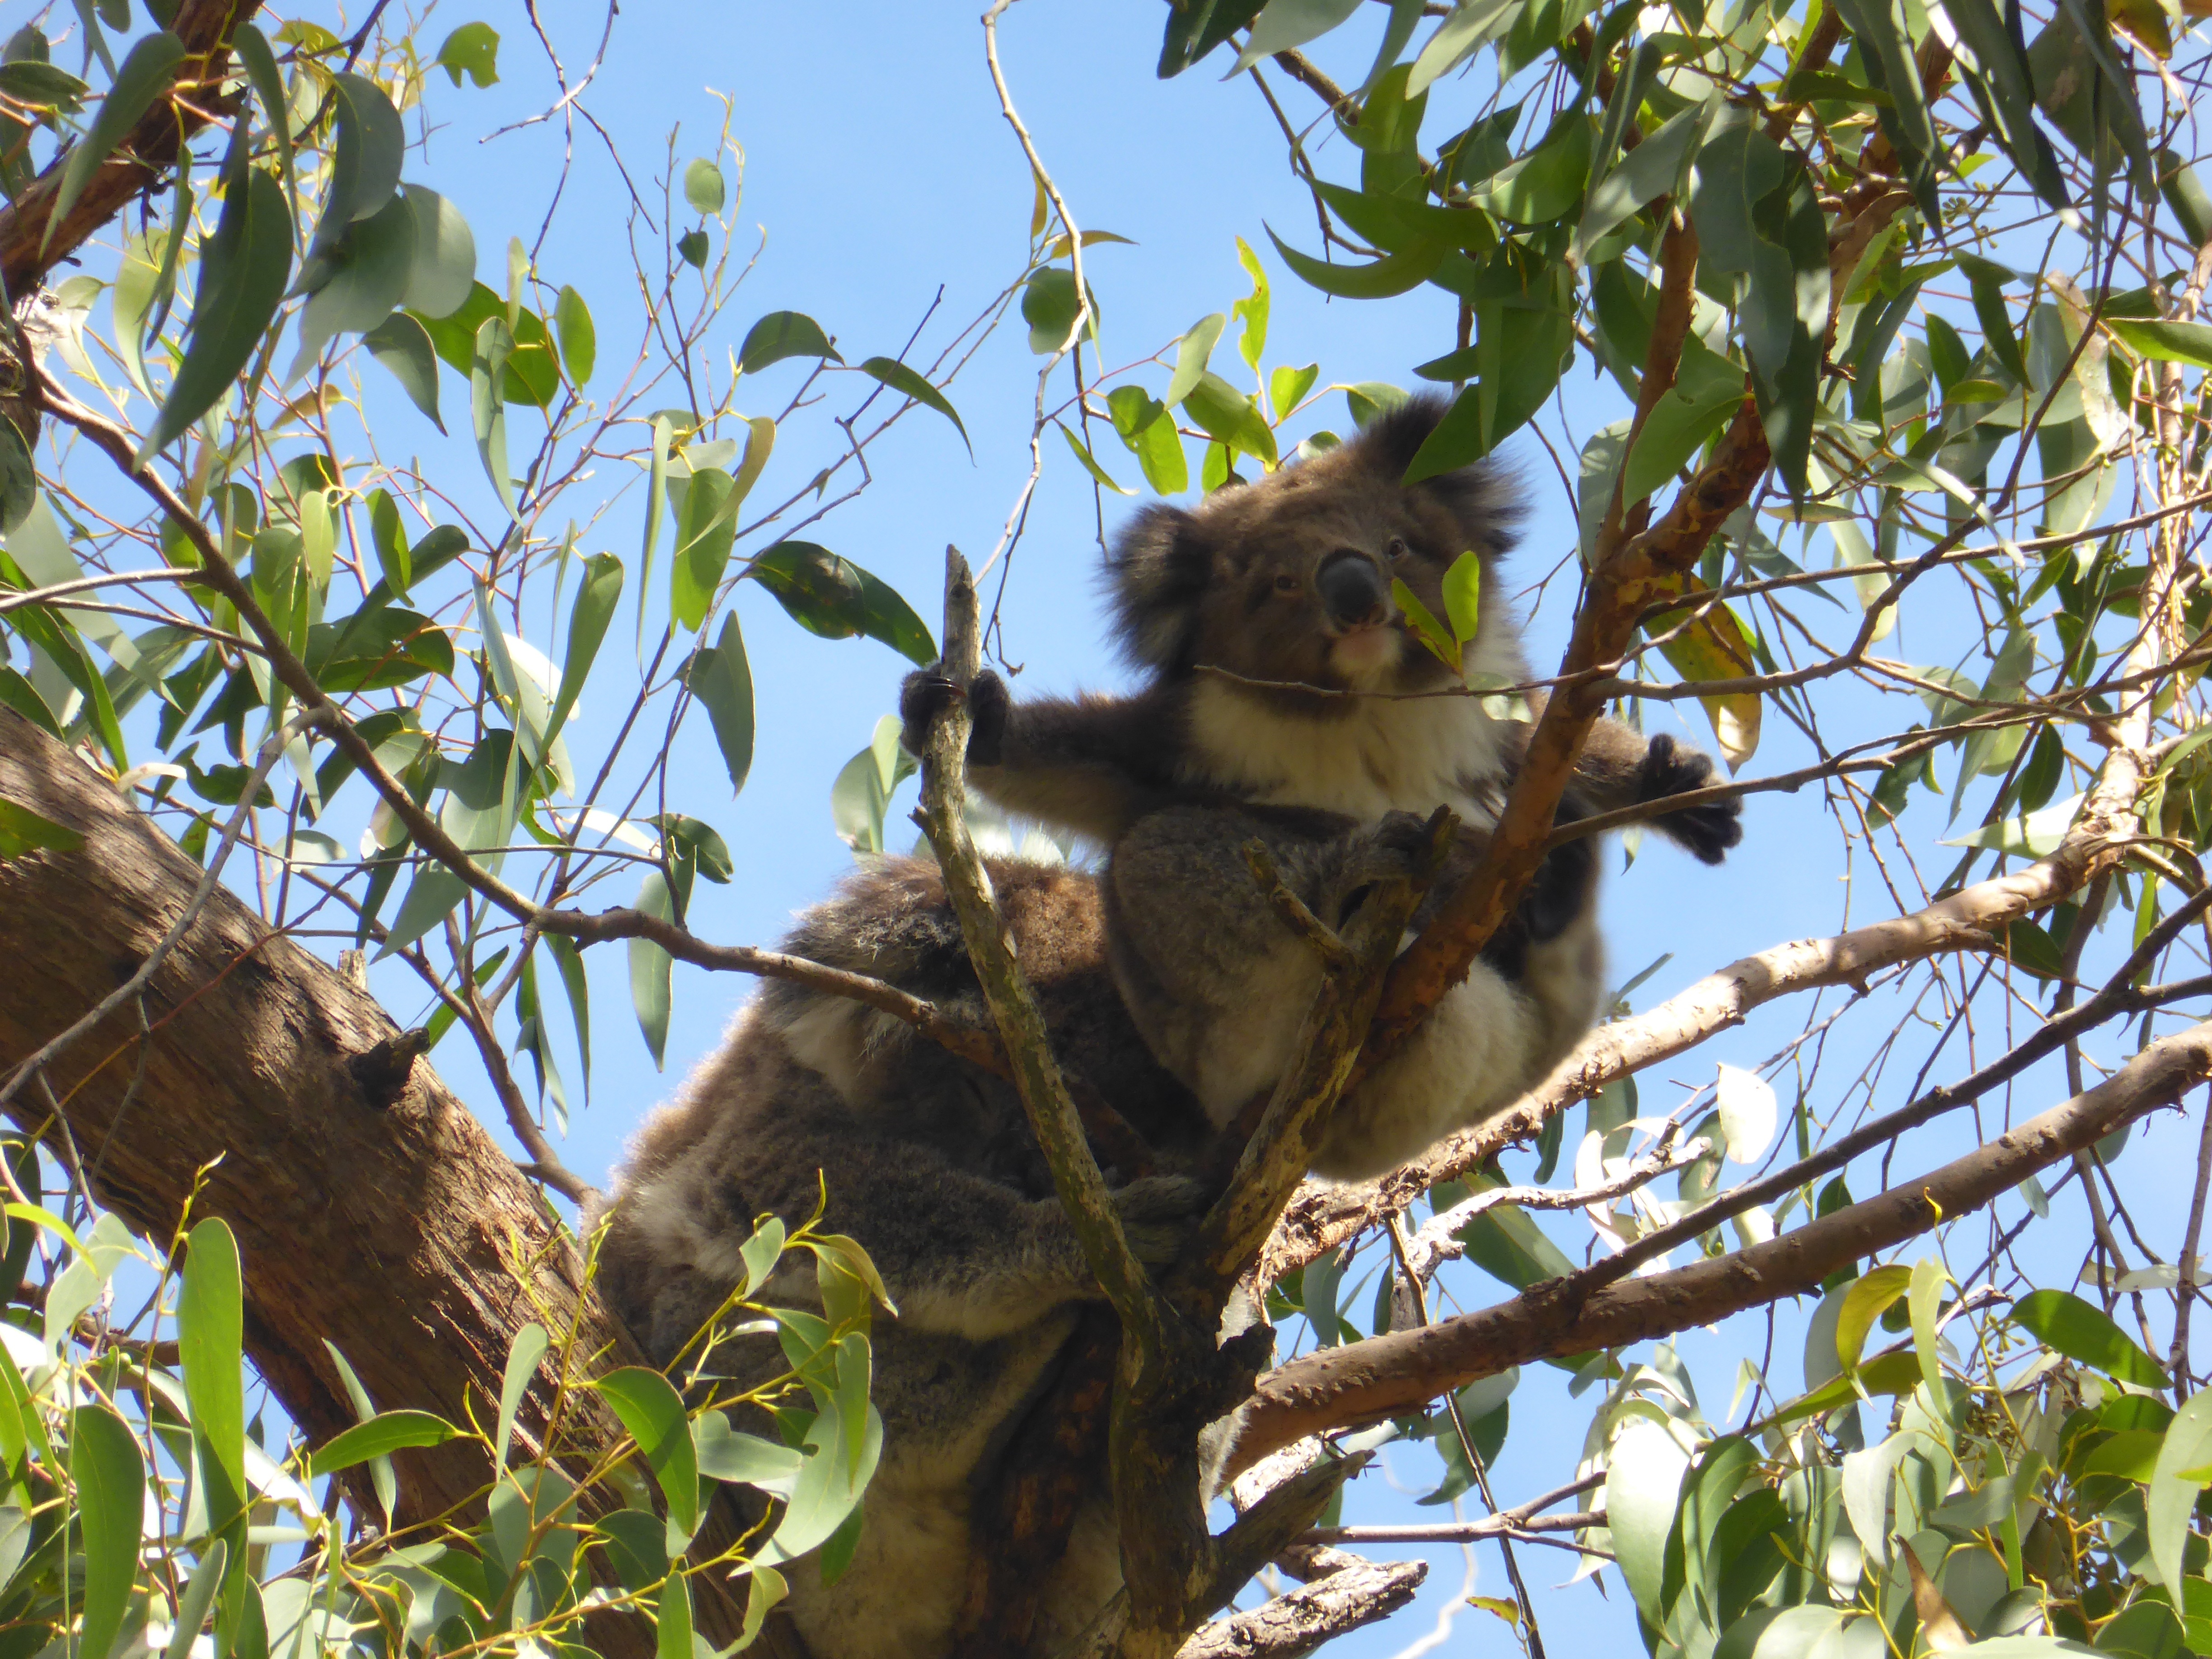
tree, branch, animal, wildlife, bush, jungle, mammal, fauna, australia, gumtree, vertebrate, koala, marsupial, aussie, new world monkey, cape otway